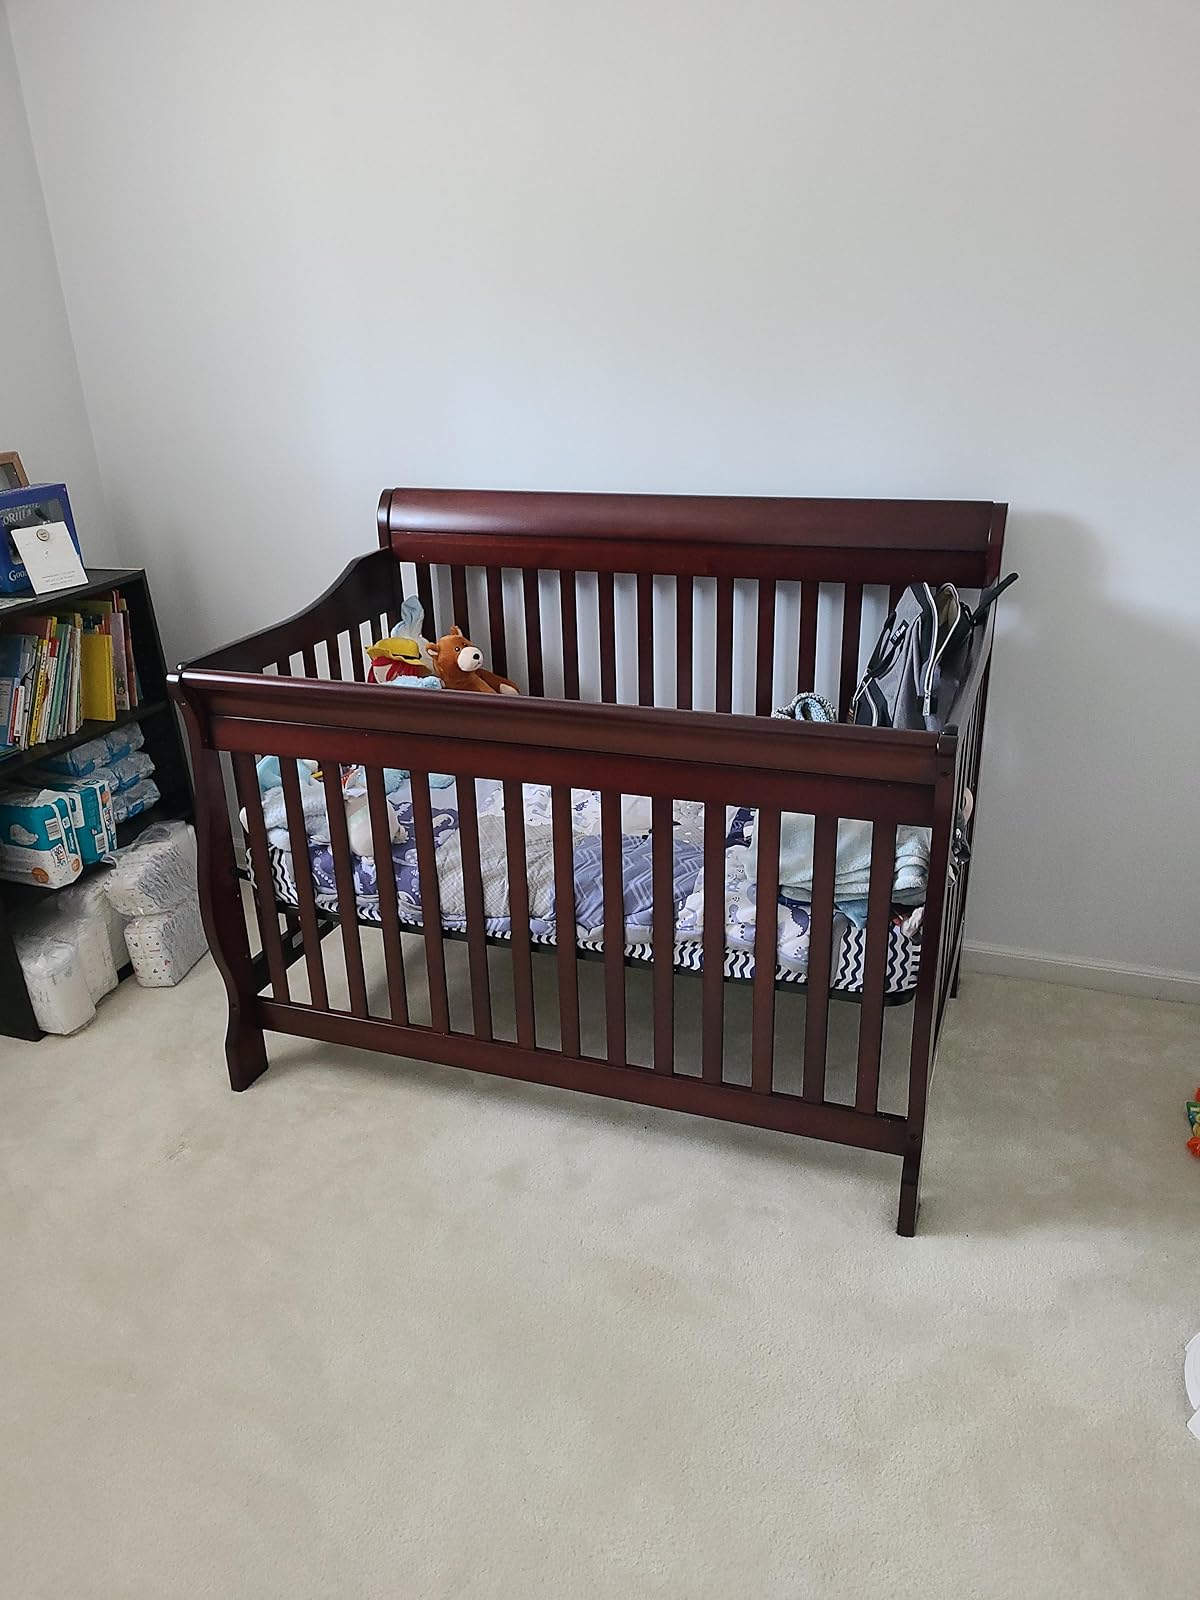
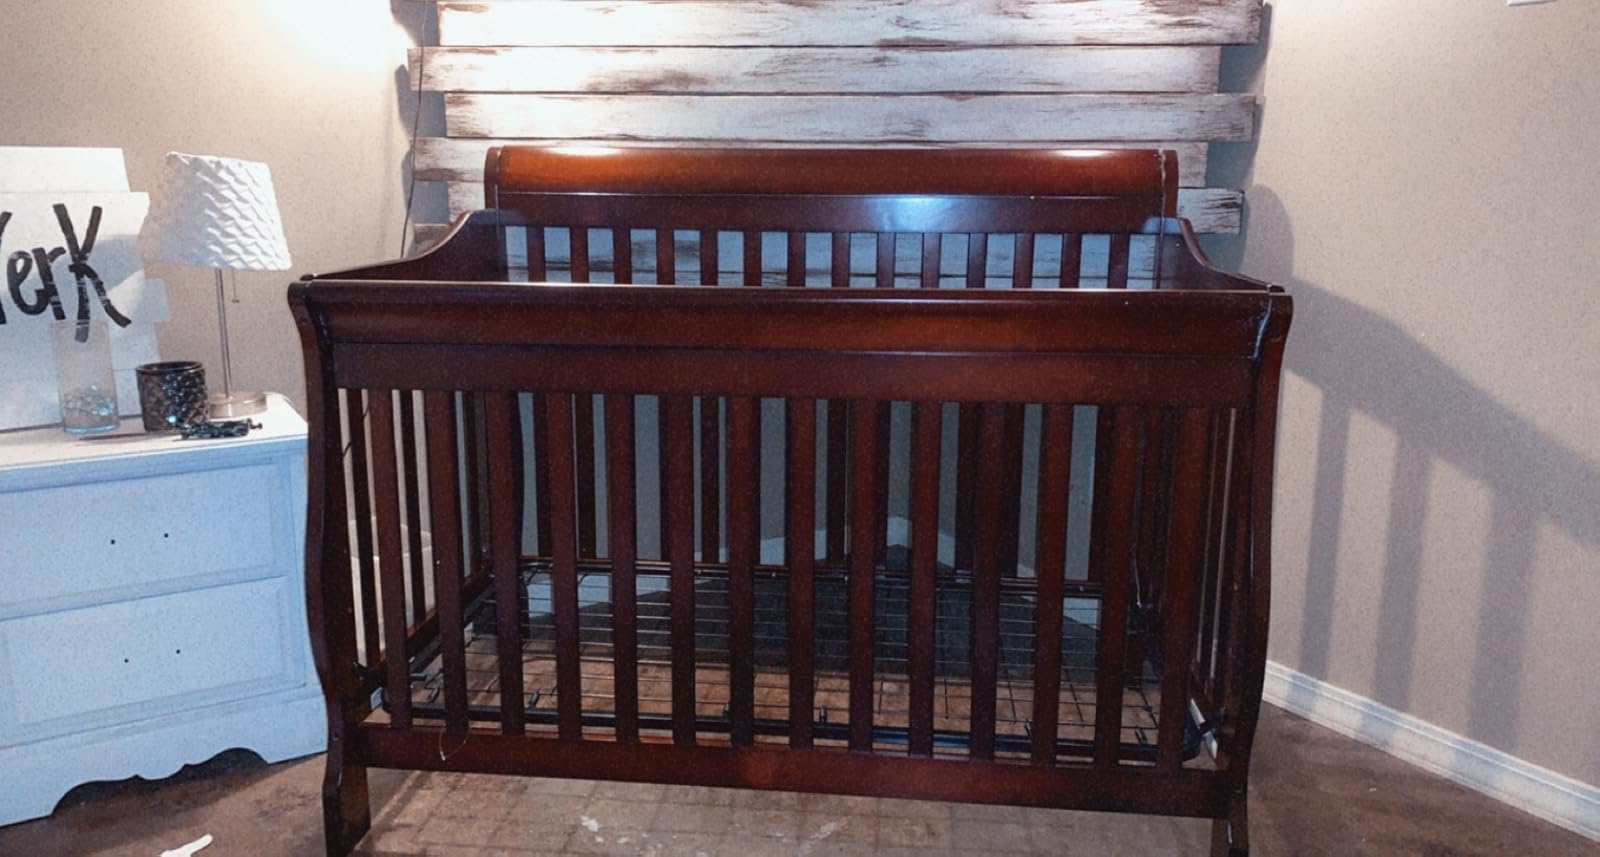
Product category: products_crib
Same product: yes